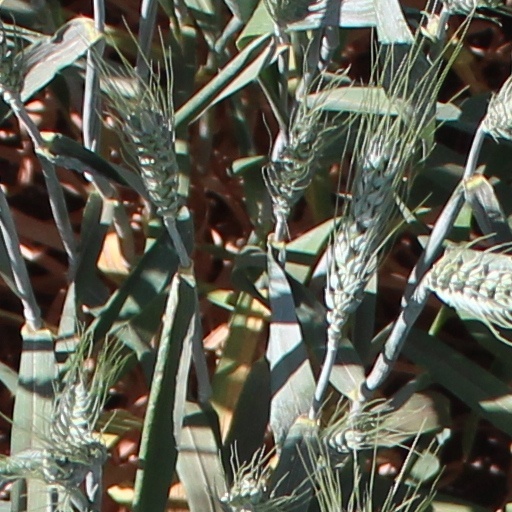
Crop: wheat